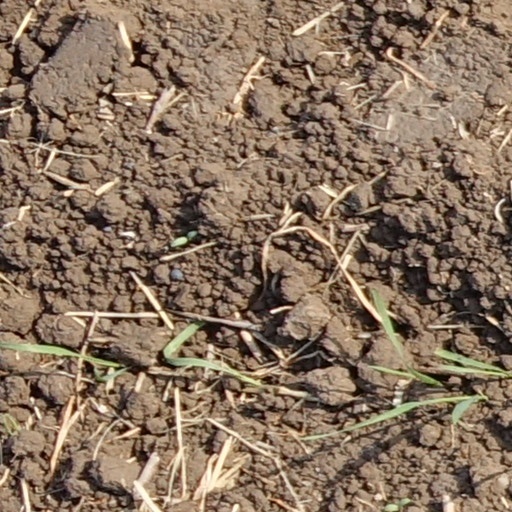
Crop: wheat